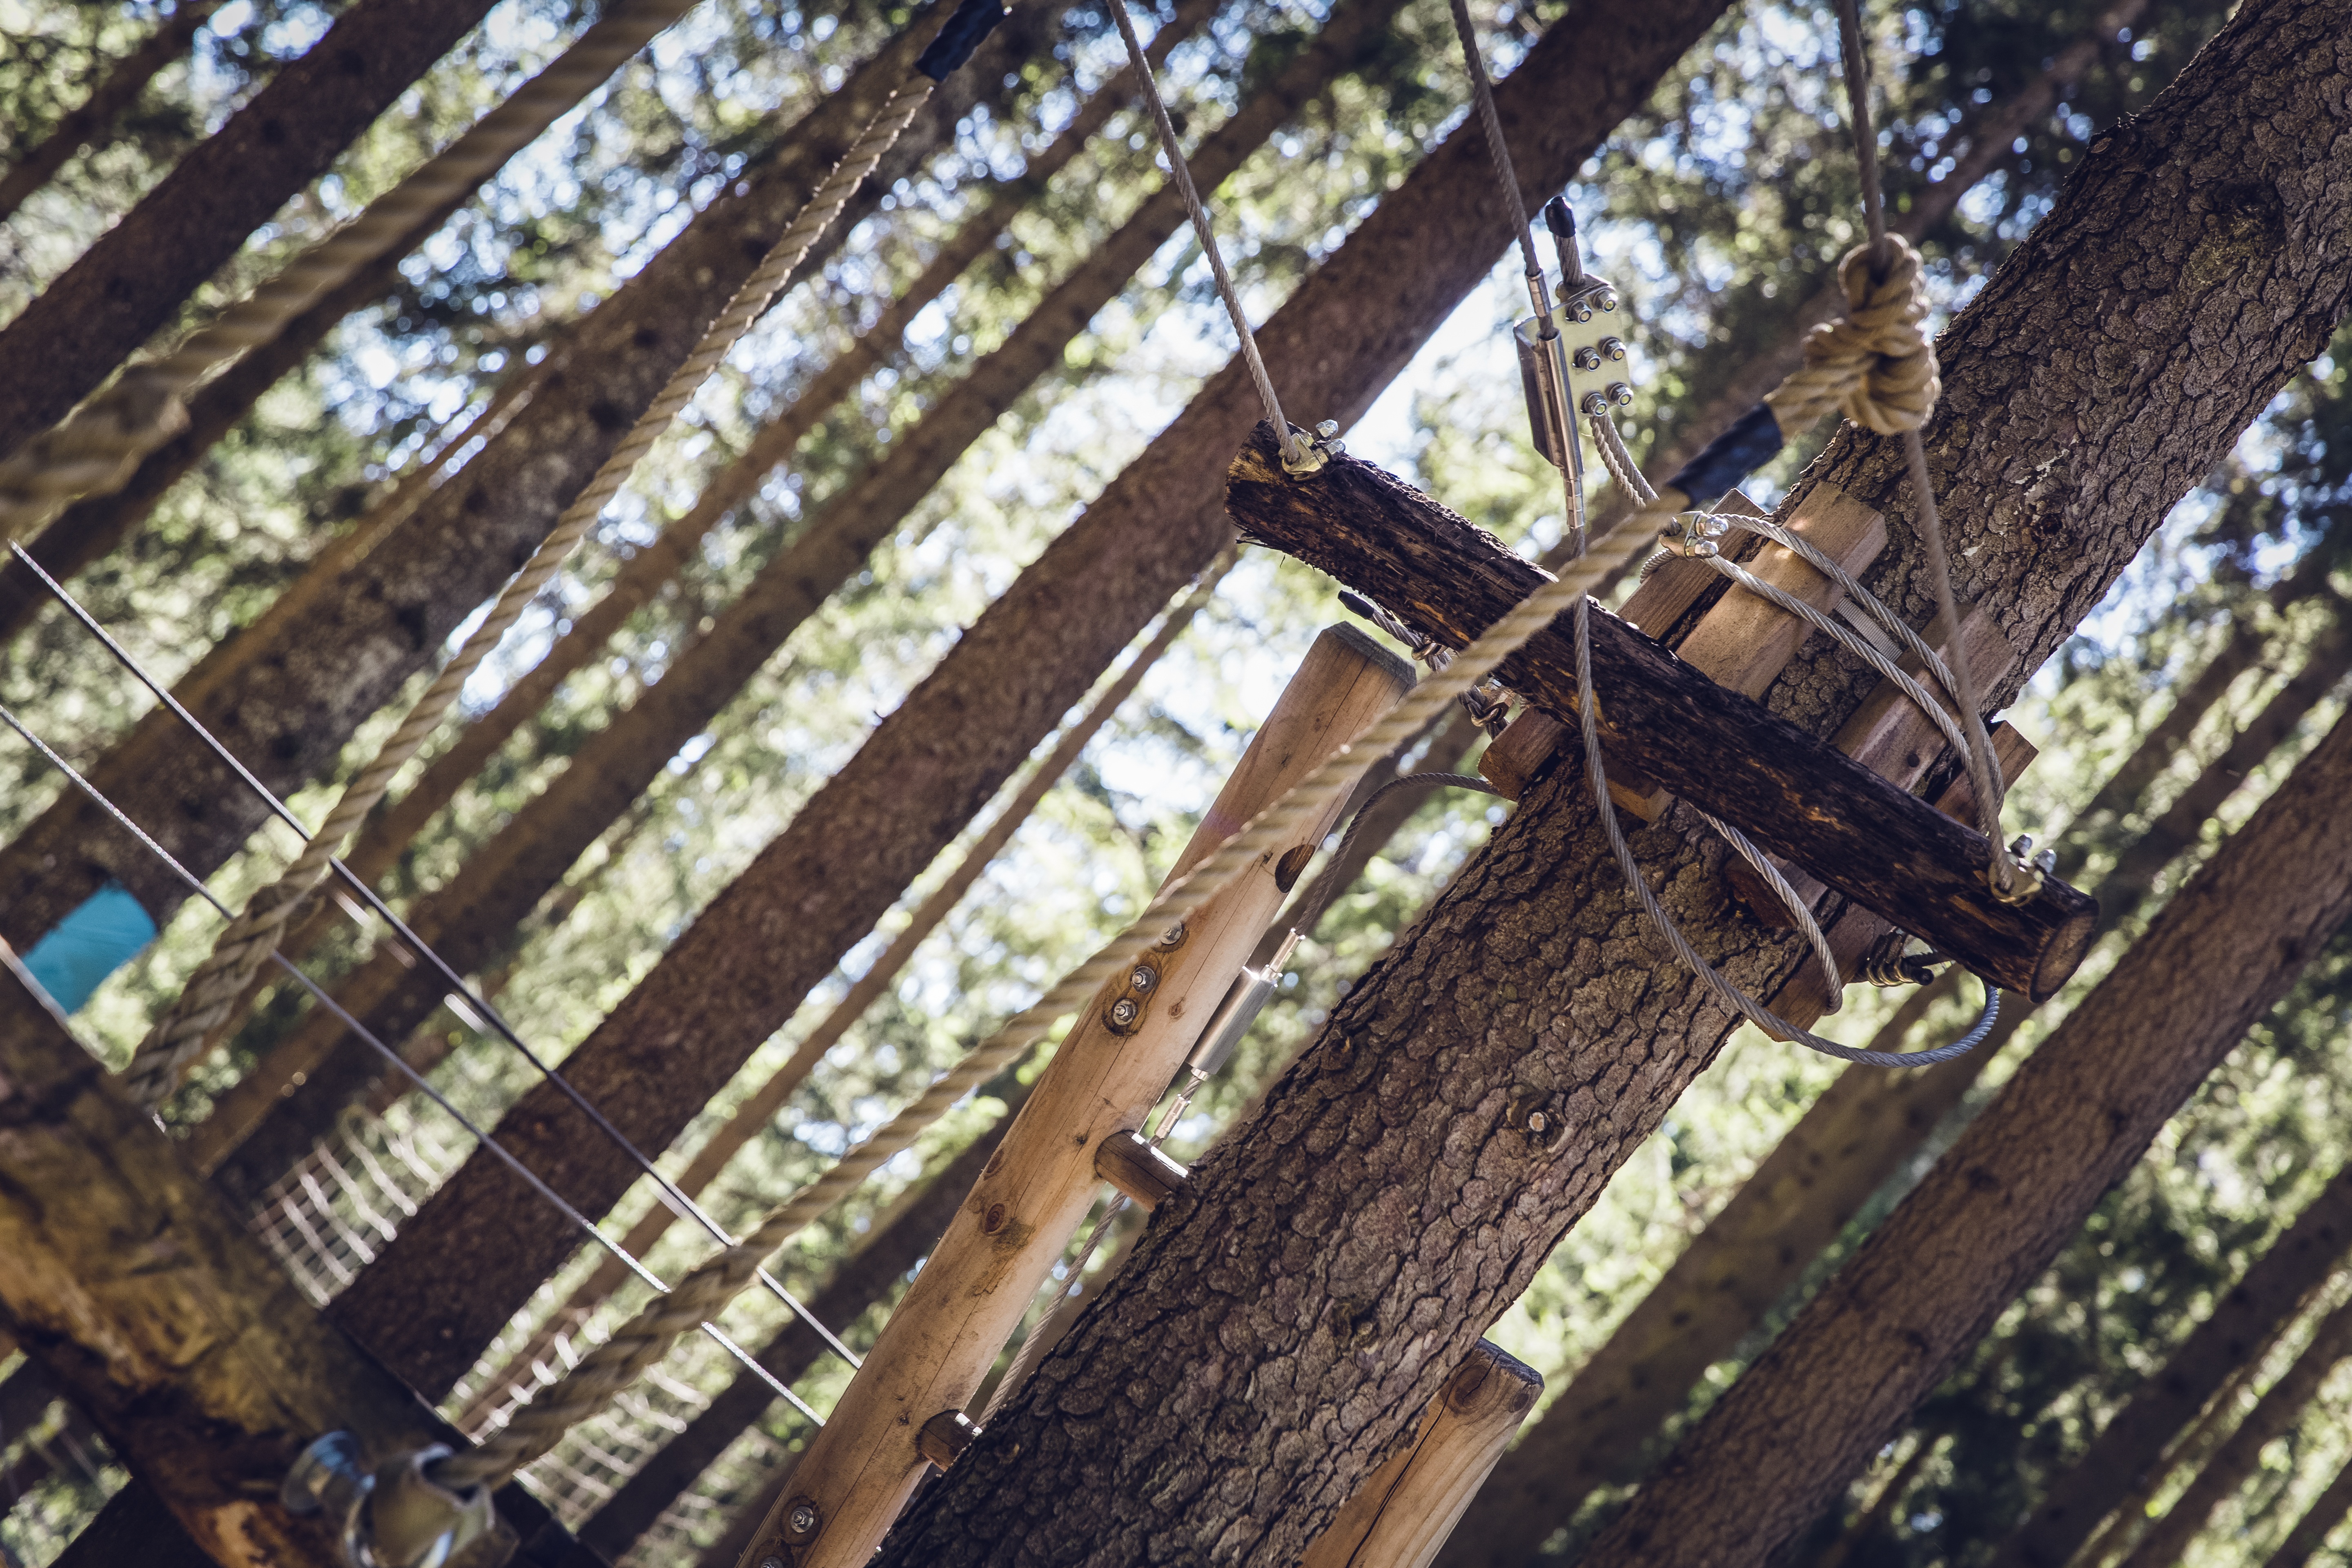
tree, forest, wood, track, adventure, roof, high, balance, station, platform, climb, crown, fear, fun, team, courage, top, dangerous, daring, overcoming, courageous, range of motion, high ropes course, climbing garden, climbing forest, rope park, head for heights, forest ropes, test of courage, drex, ropes course, team spirit, parcours, climbing harness, climbing park, exhausting, get over, outdoor structure